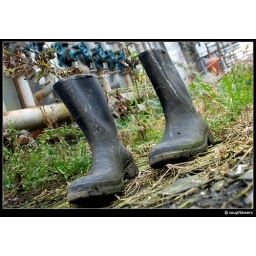
Closed down and abandoned nursery &amp;amp; green house in Tirol.